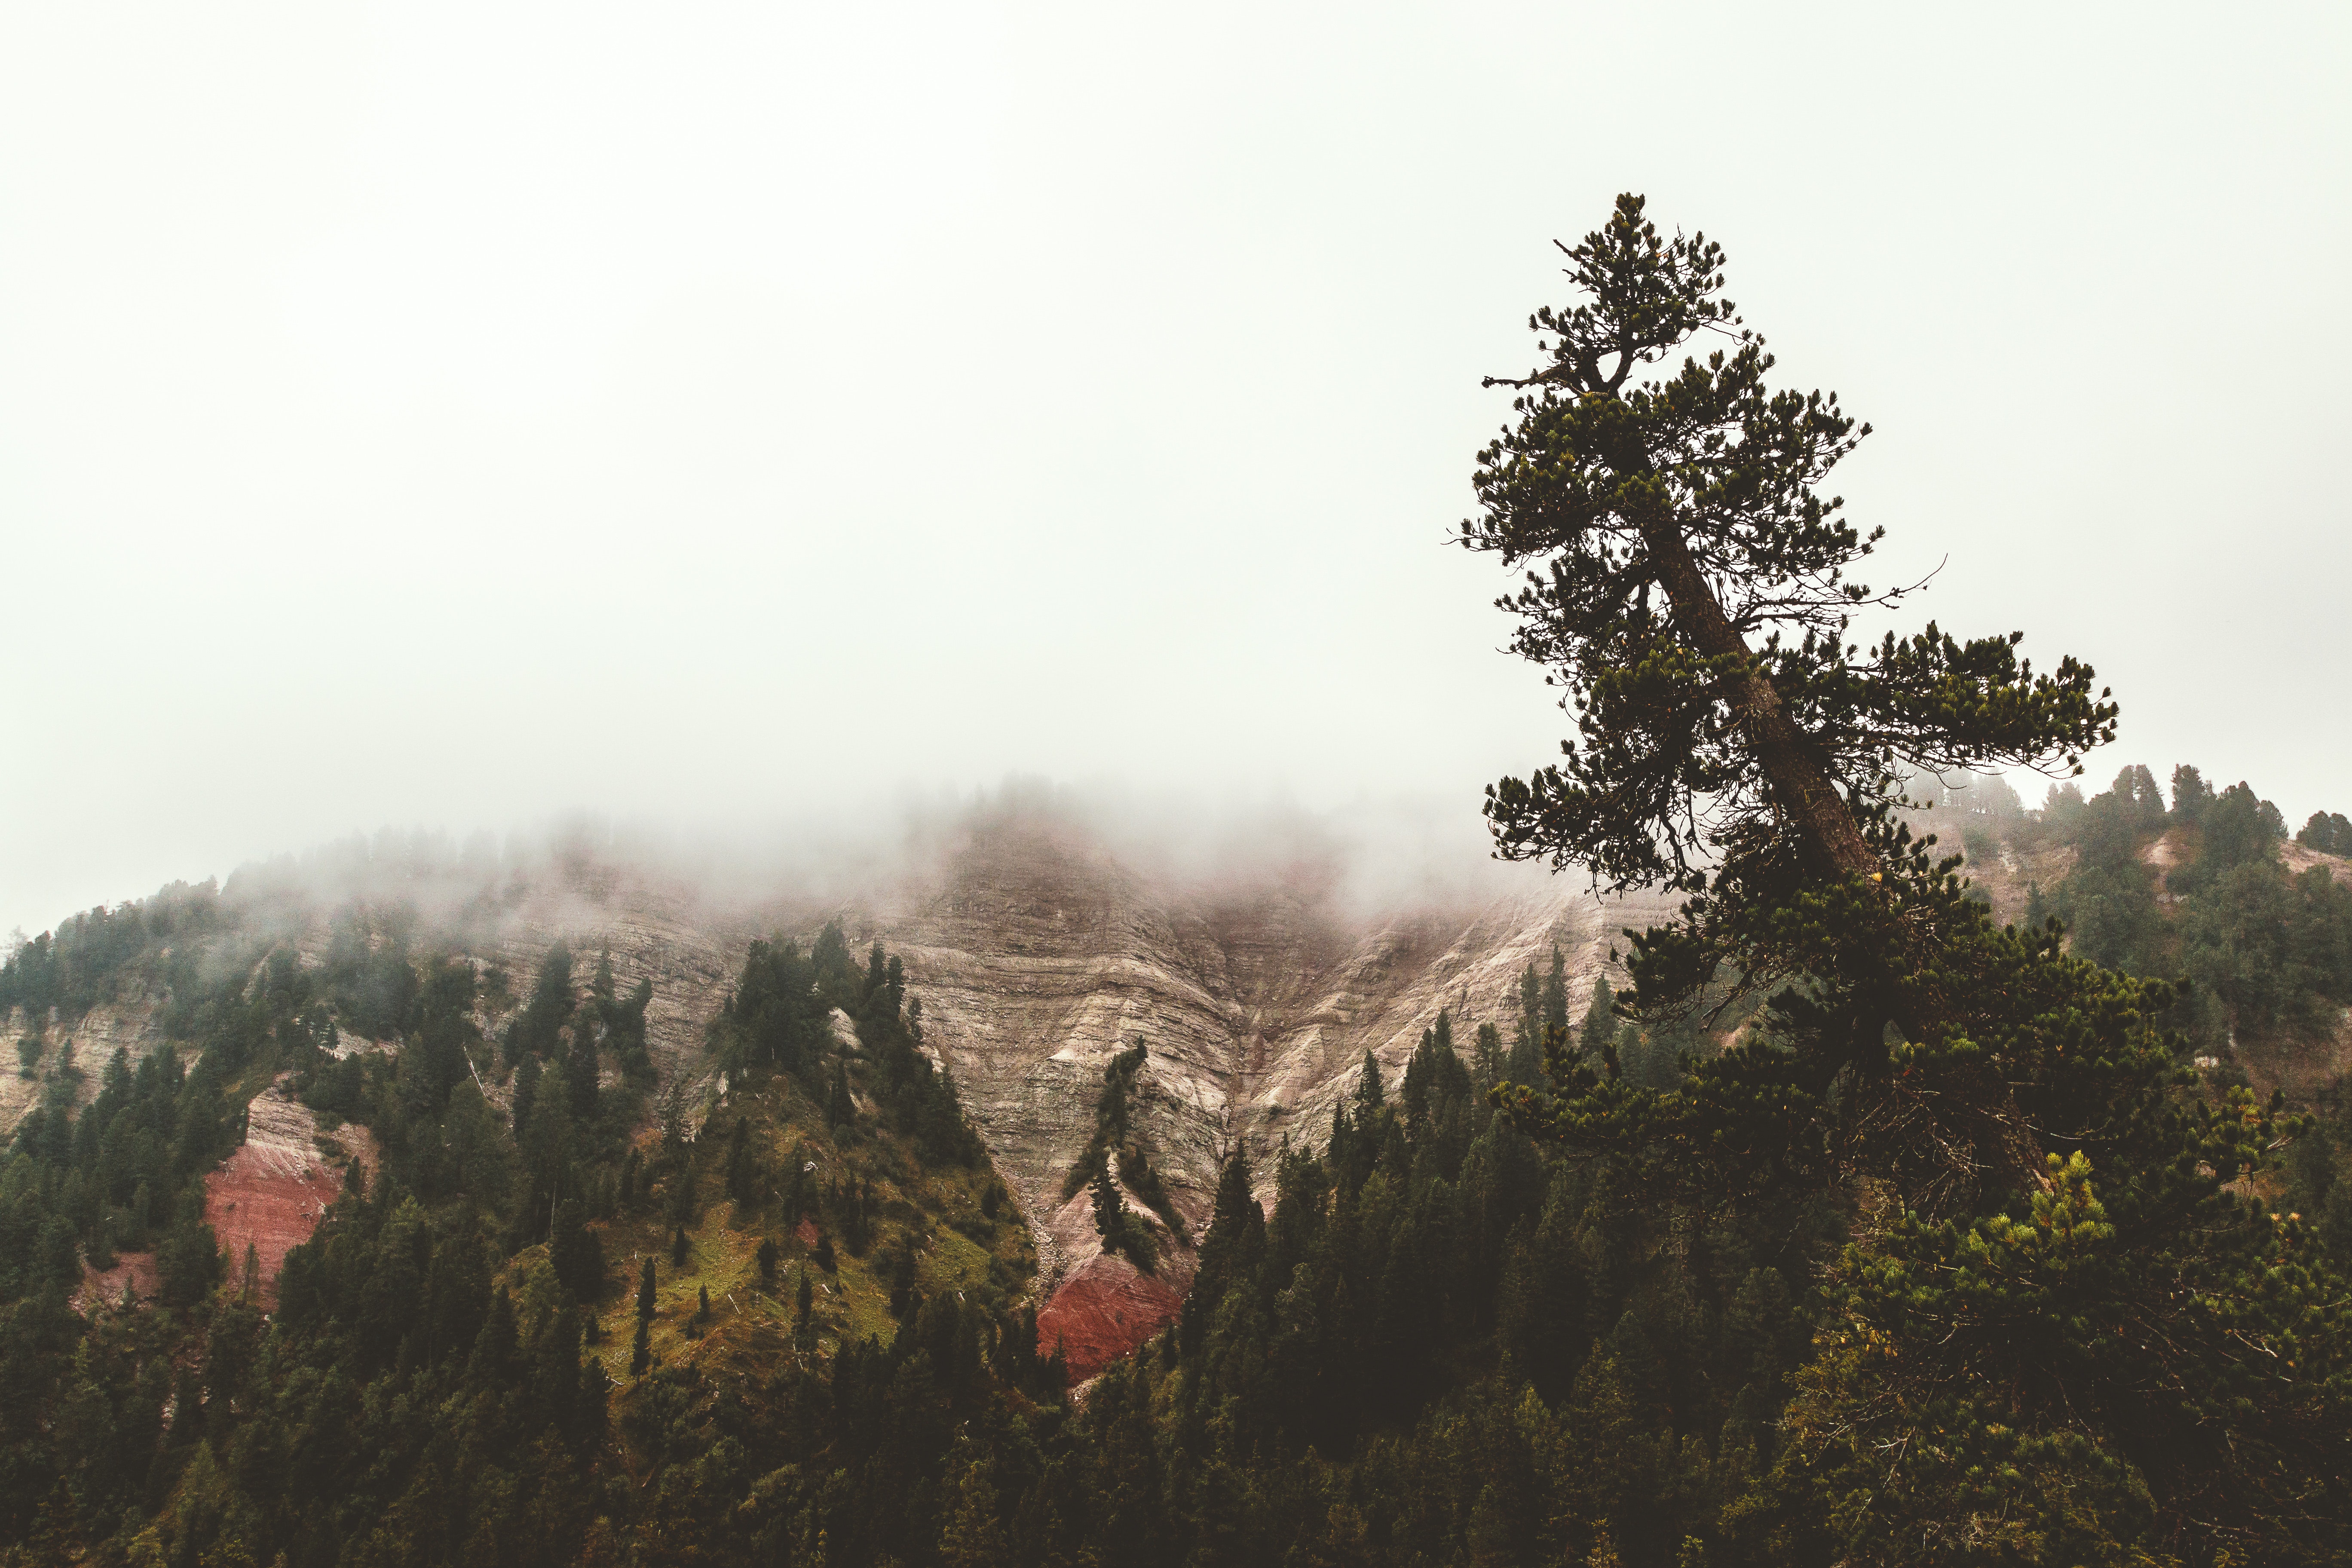
atmospheric phenomenon, sky, tree, fog, mist, hill station, natural landscape, haze, mountain, morning, hill, forest, cloud, woody plant, national park, plant, landscape, terrain, mountain range, photography, pine family, pine, conifer, mount scenery